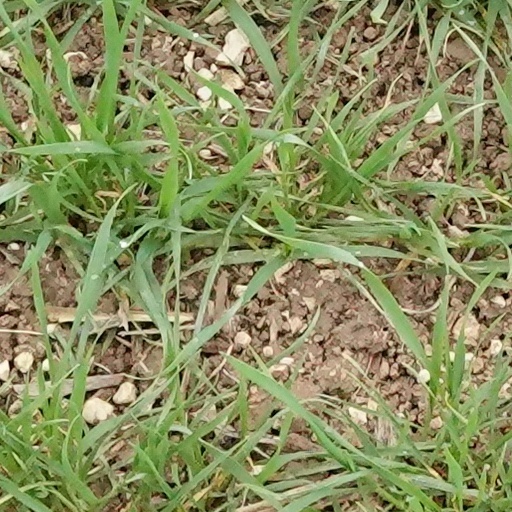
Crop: wheat